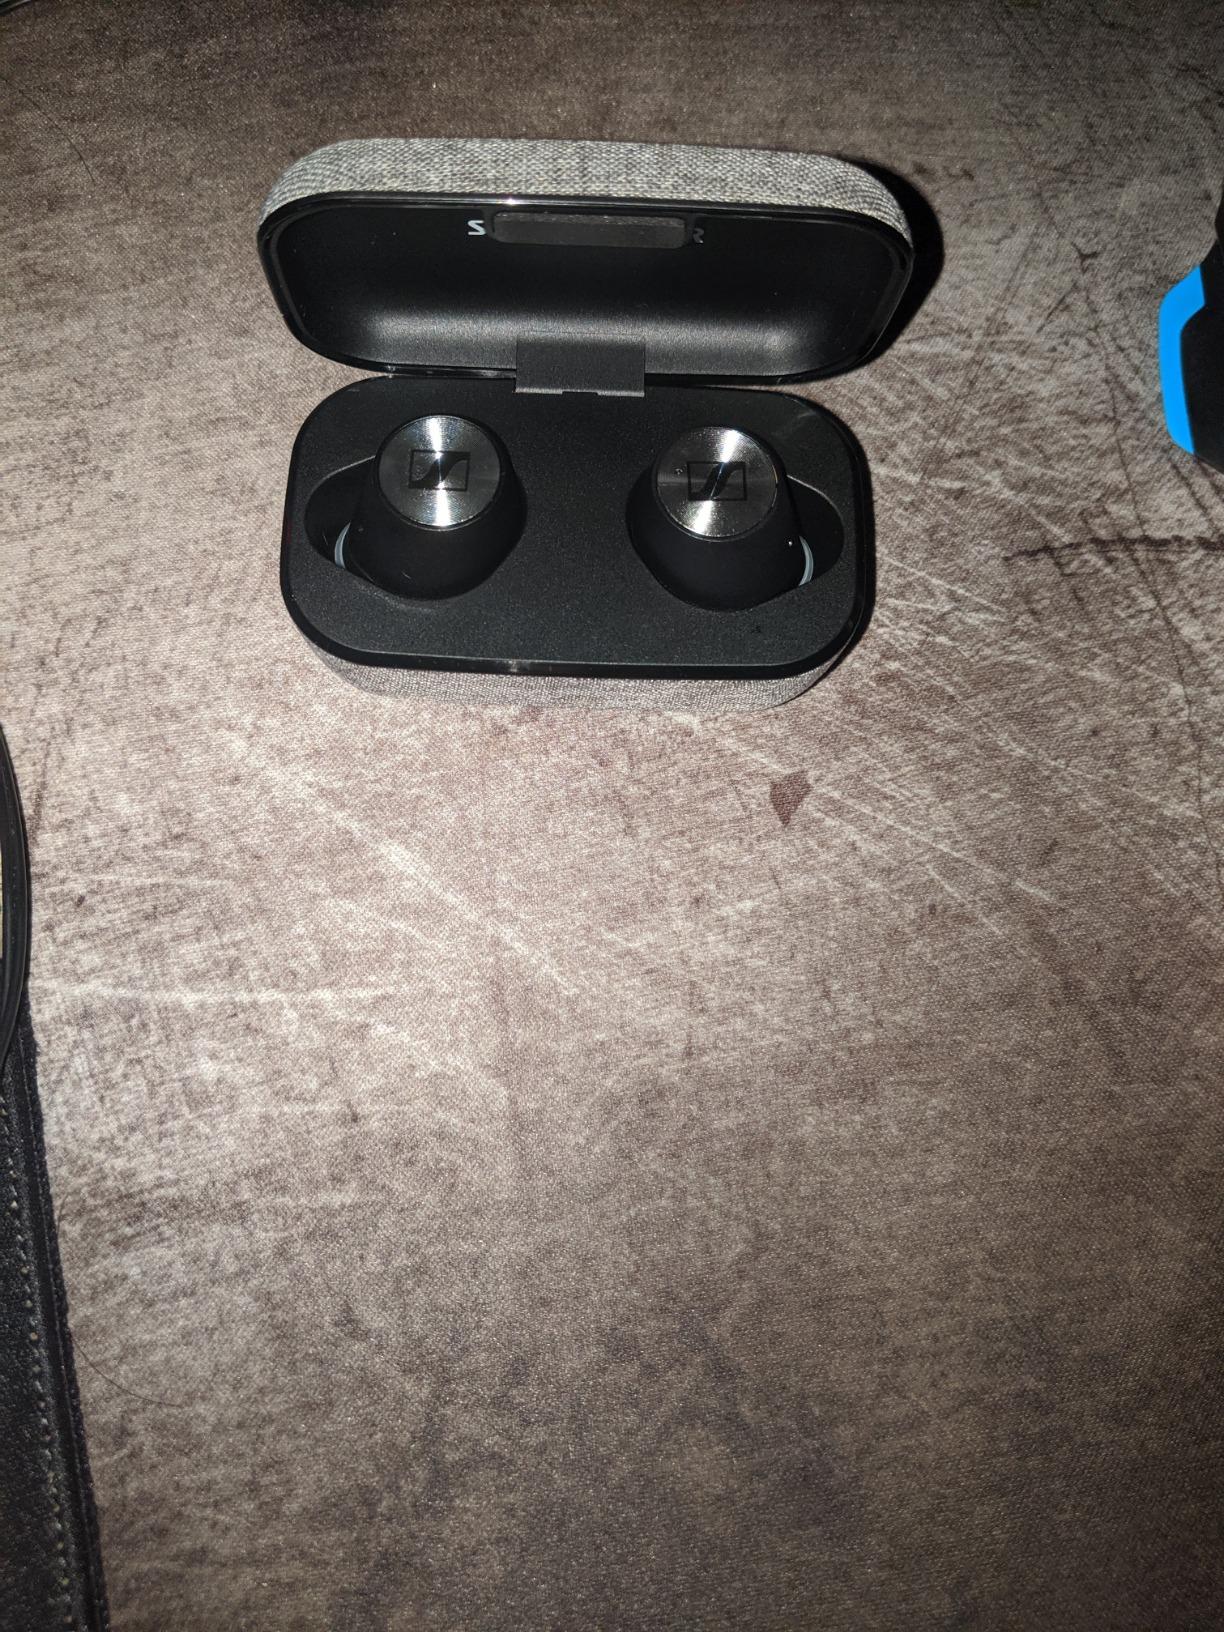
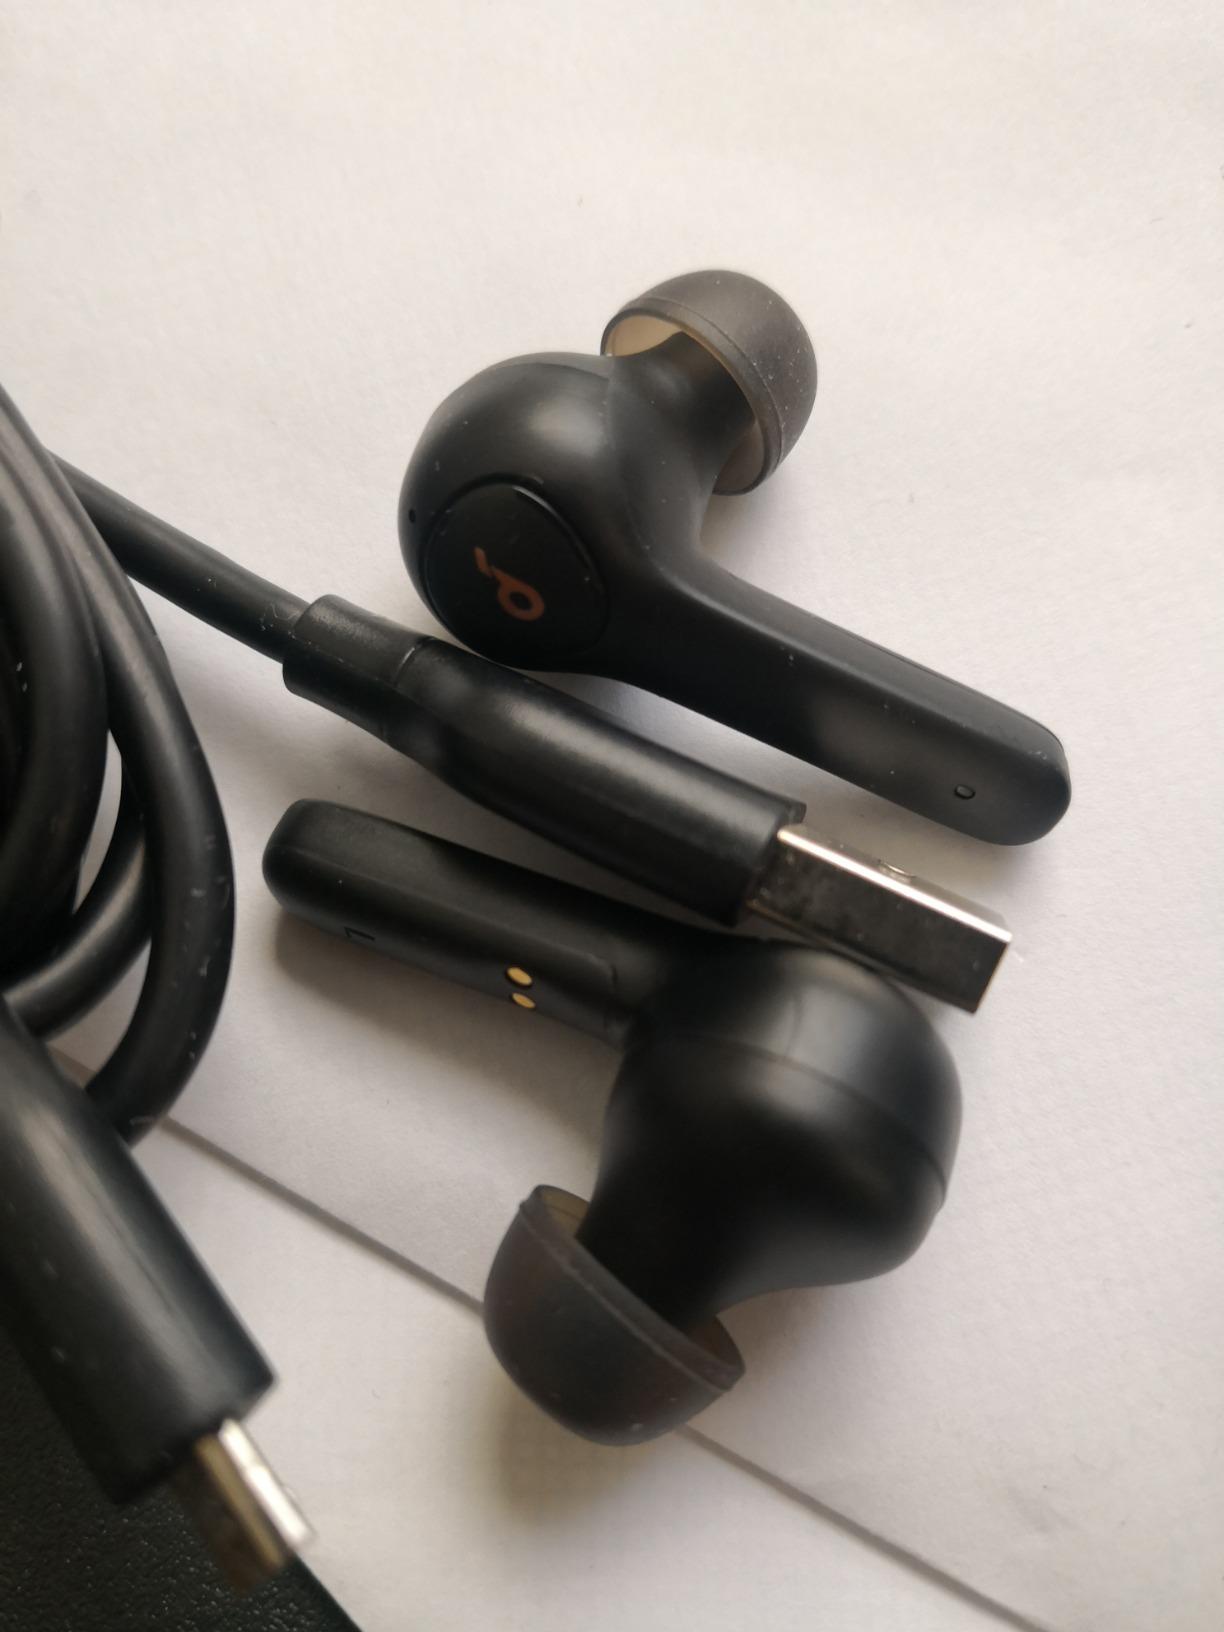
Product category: earbuds
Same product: no